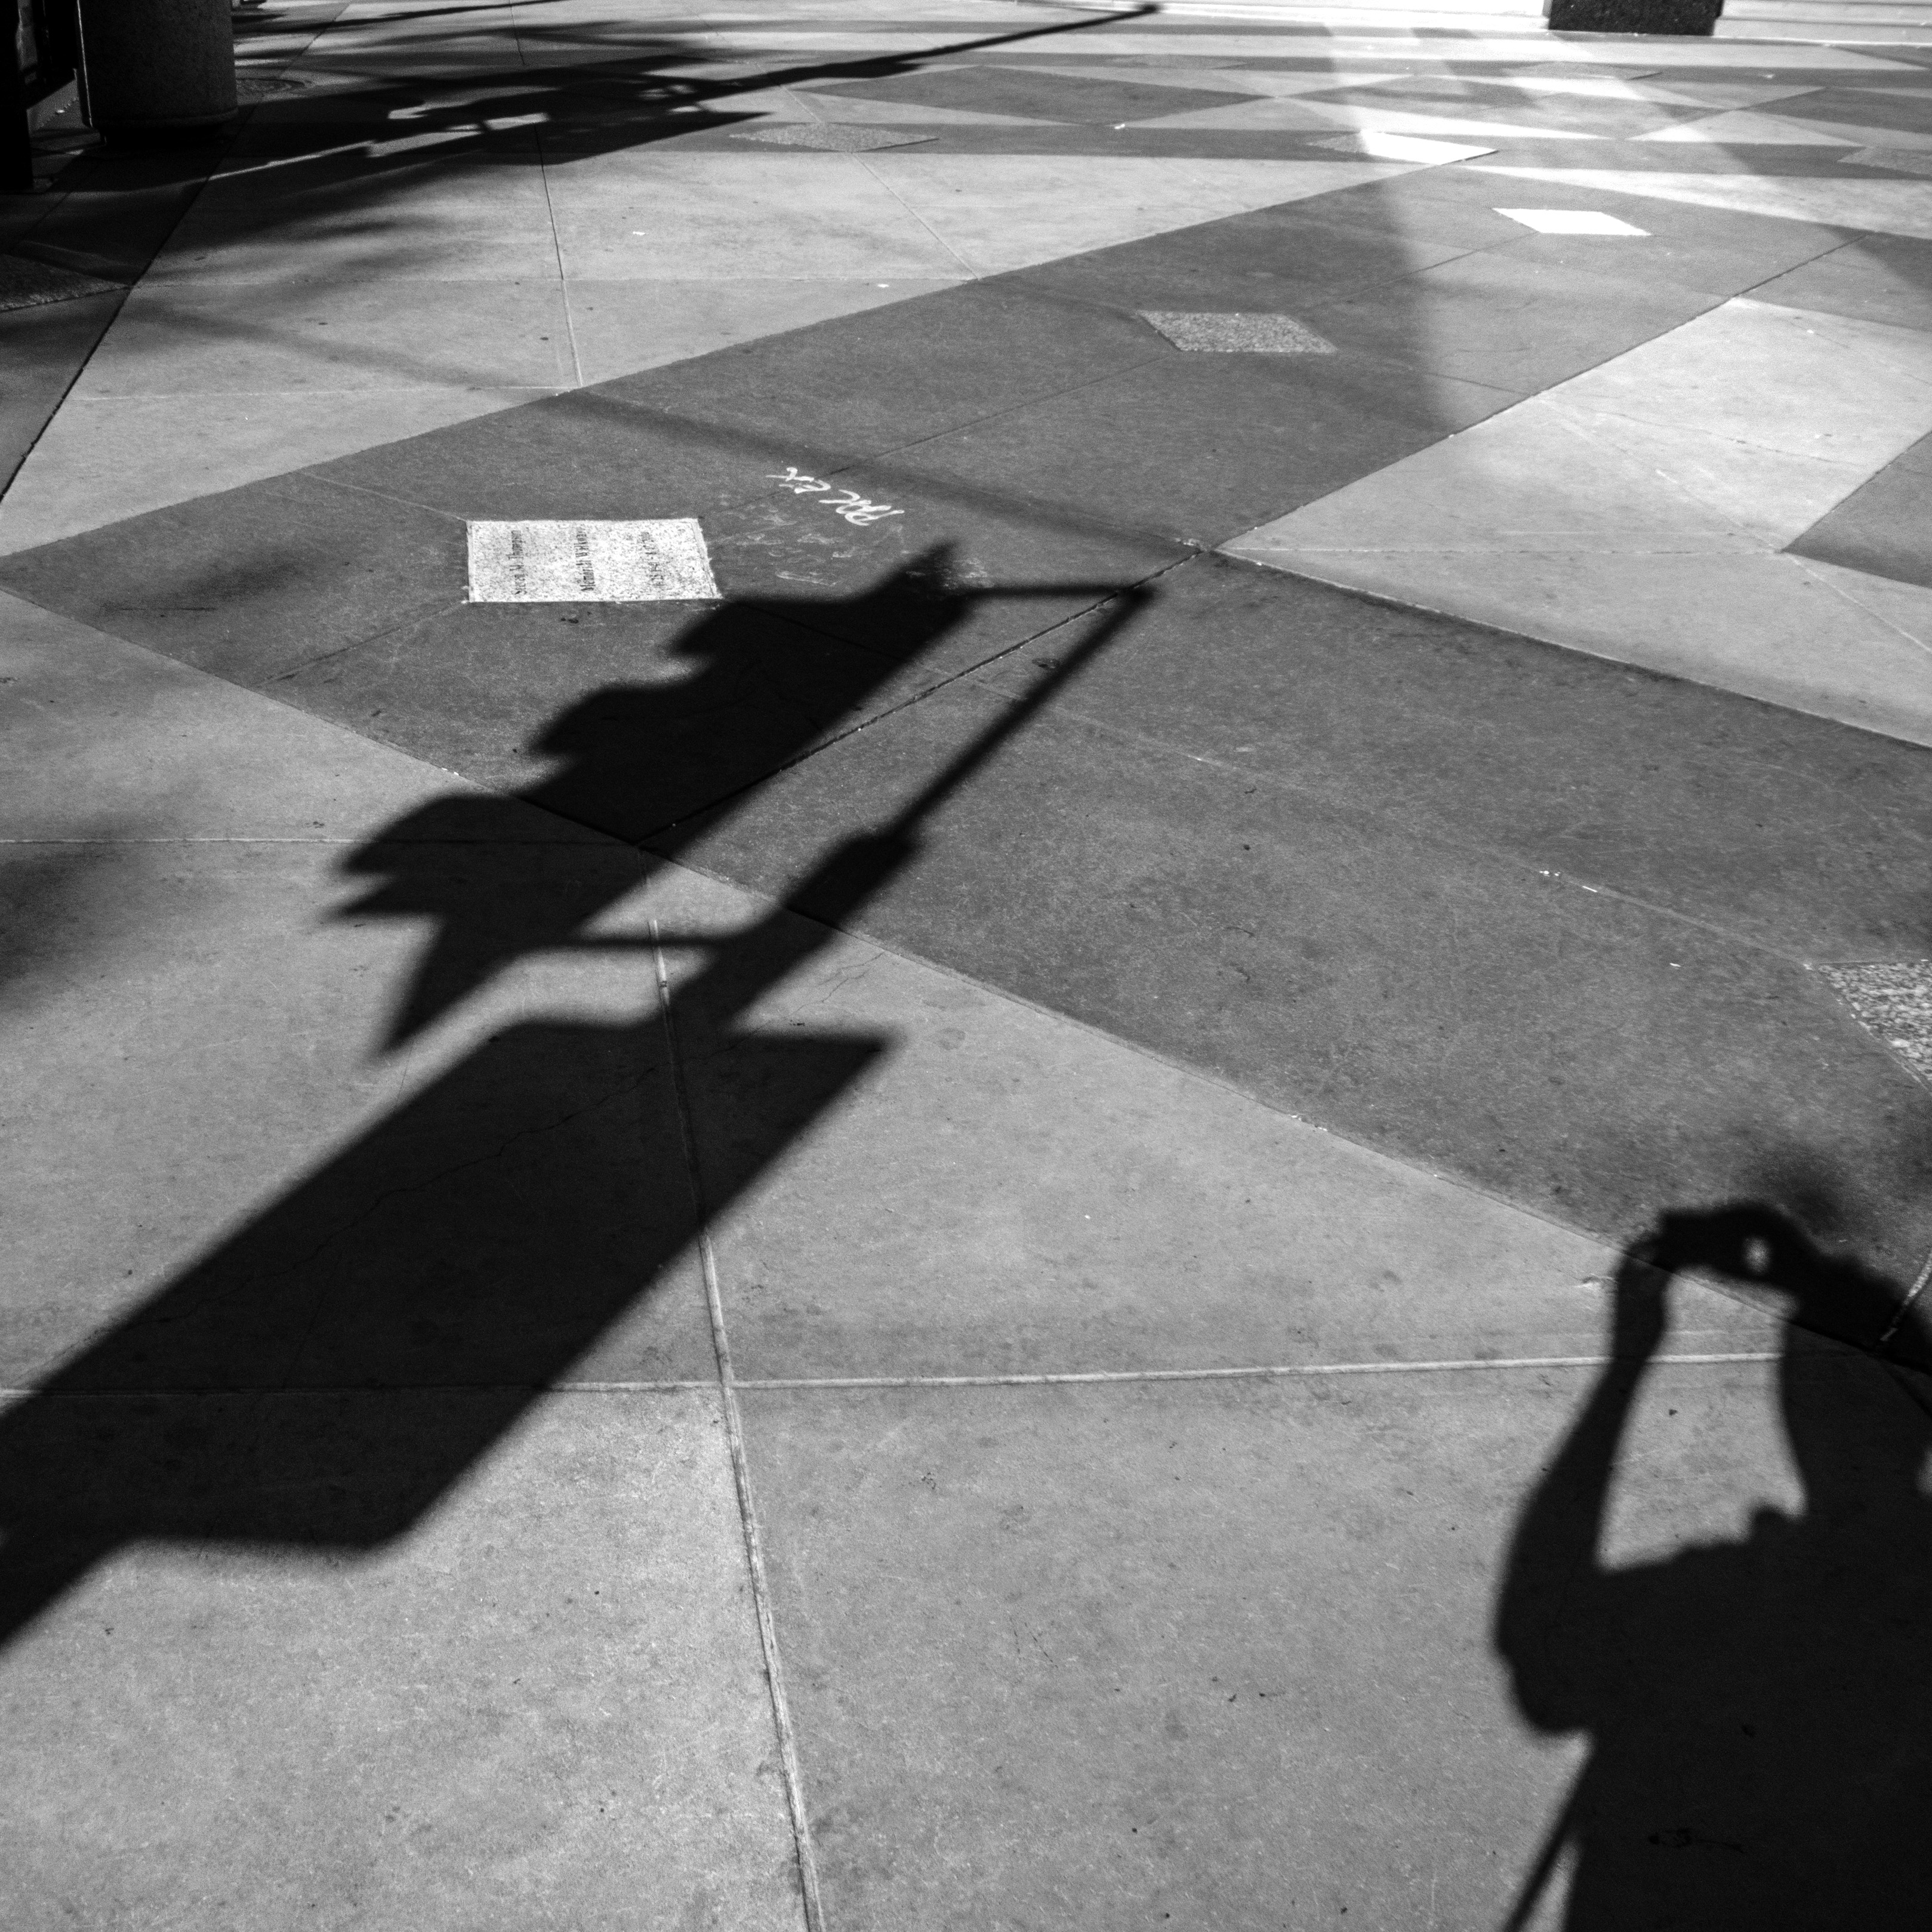
light, black and white, road, white, street, photographer, floor, line, shadow, black, monochrome, lane, infrastructure, shape, flooring, pedestrian crossing, road surface, monochrome photography